Getúlio Vargas

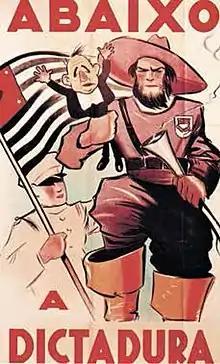
A recruiting poster for the 1932 Constitutionalist Revolution portraying Vargas in the hands of a "Bandeirante". The poster is calling to "take down the dictatorship"

The economic regulations Vargas imposed, however, were still being circumvented as late as 1941. While it was impossible for the minimum wage laws to be evaded by large businesses or in large towns, the minimum rural salary of 1943 was, in many cases, simply not abided by employers. In fact, many social policies never extended to rural areas. While each state varied, social legislation was enforced less by the government and more by the good will of employers and officials in the remote regions of Brazil.